Goodnight Sweetheart (TV series)

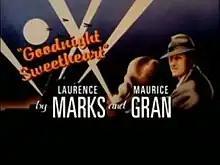
Title card (1993–1999)

Goodnight Sweetheart is a British science fiction time travel sitcom, starring Nicholas Lyndhurst, created by Laurence Marks and Maurice Gran, and produced by the BBC. The sitcom is about the life of Gary Sparrow, an accidental time traveller who leads a double life through the use of a time portal, which allows him to travel between the London of the 1990s and the London of the 1940s during the Second World War. The sitcom's creators, who also created "Birds of a Feather" and "The New Statesman", wrote most of the plots for the episodes.